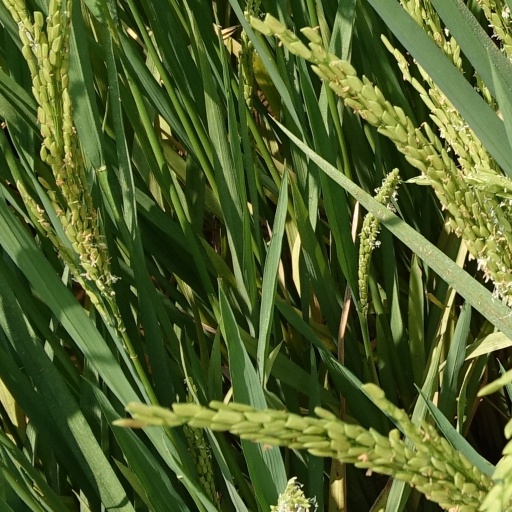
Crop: rice